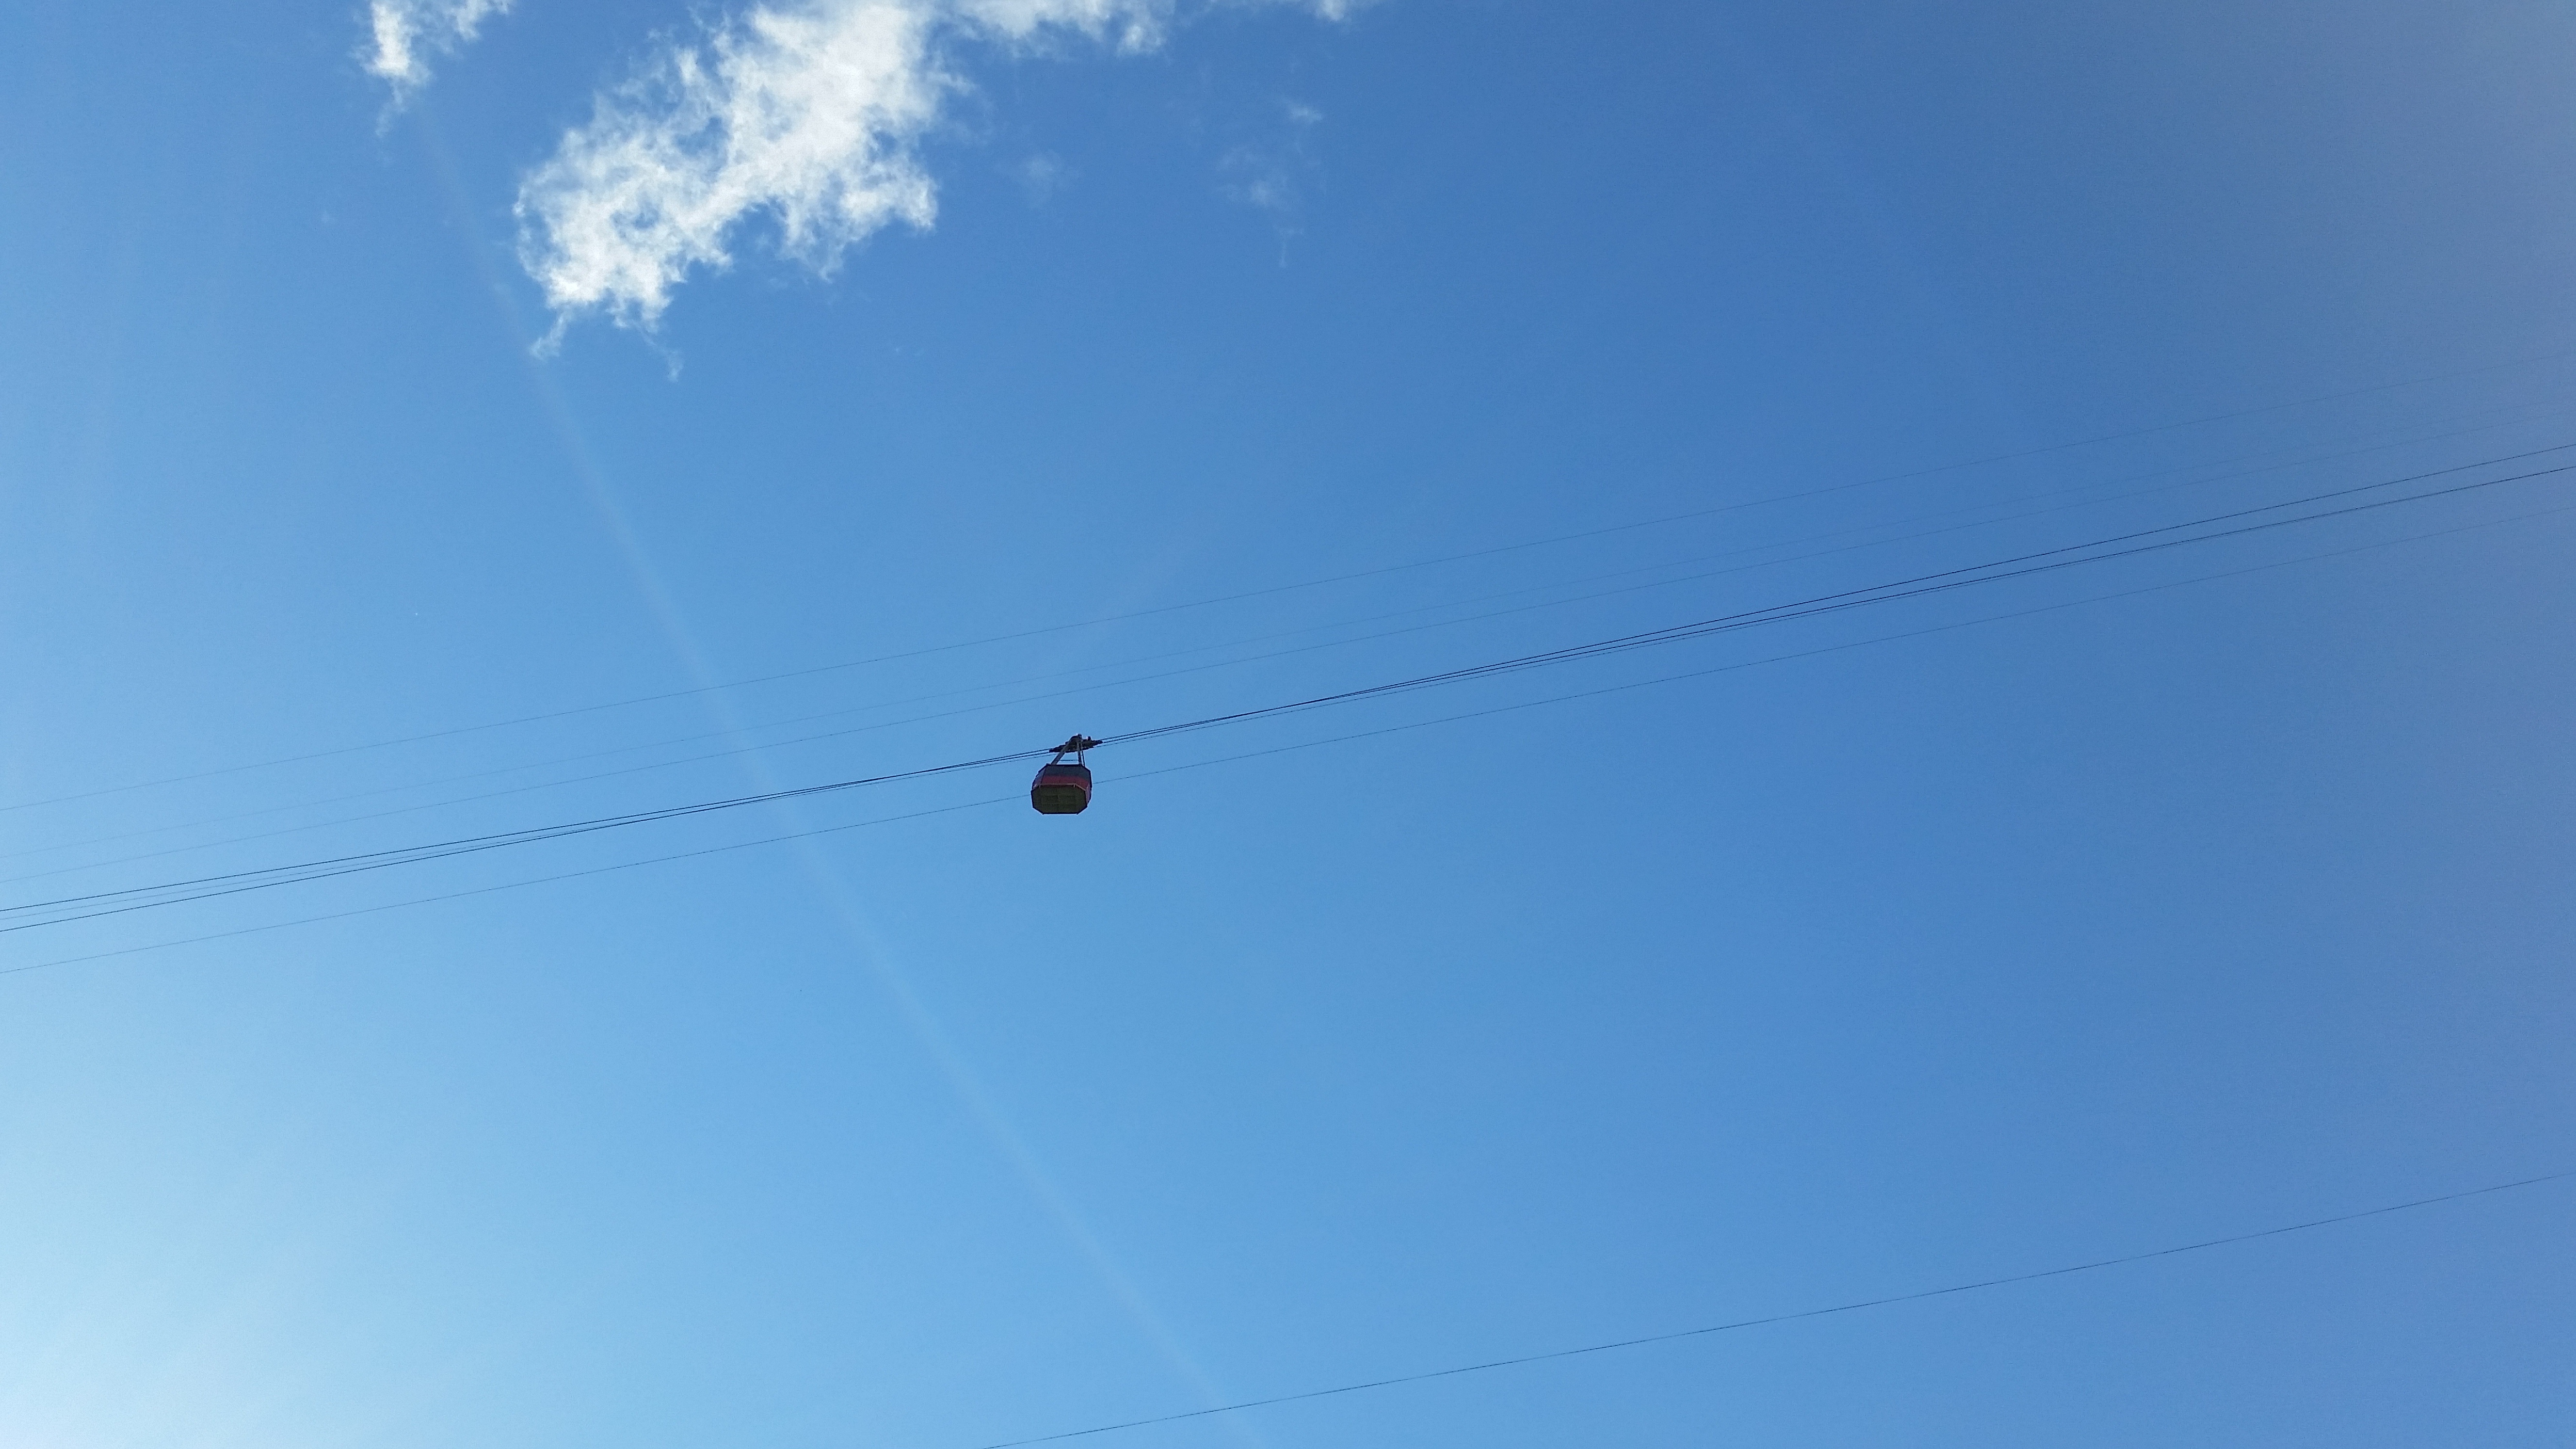
cloud, sky, line, mast, blue, lighting, toy, sports, shape, atmosphere of earth, windsports